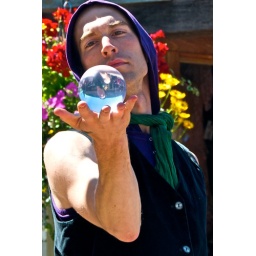
Reflections in a globe - the chautauqua glass ball guy